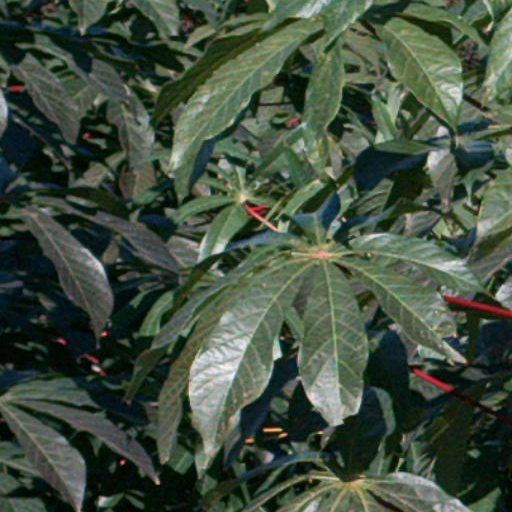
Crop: cassava